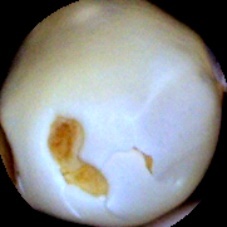
Label: Broken